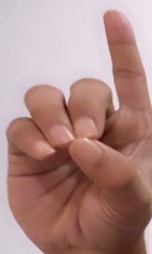
ASL sign: D